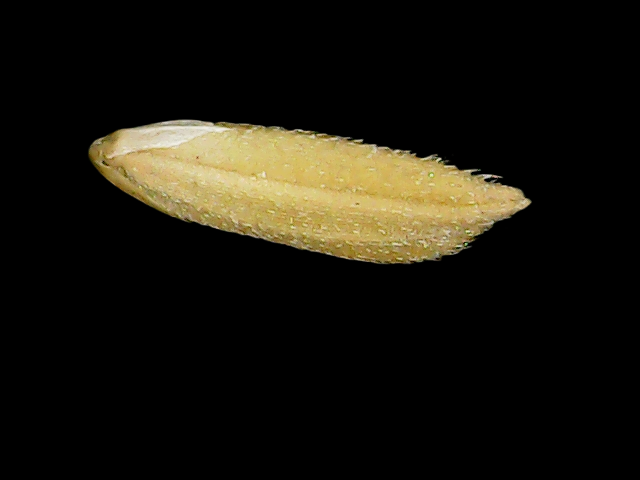
Rice variety: Binadhan17